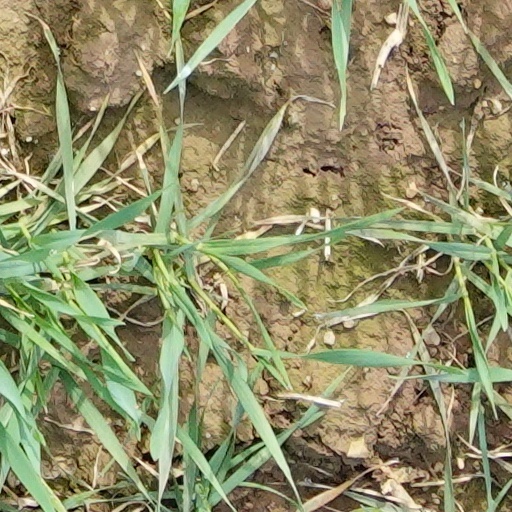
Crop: wheat